Xiangqi

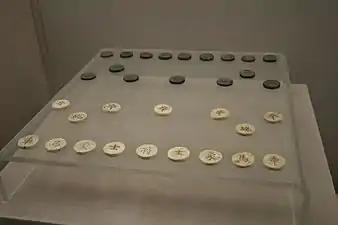
Xiangqi game pieces dated to the Northern Song dynasty

Some Sinologists and Chinese historians prefer an alternative hypothesis, according to which xiangqi originated in China and then spread westwards, giving rise to Indian and Persian chess. Specifically, it has been claimed that Xiangqi arose during the Warring States period and was patterned after the array of troops at the time. David H. Li, for example, argues that the game was developed by Han Xin in the winter of 204–203 BC to prepare for an upcoming battle. His theories, however, have been questioned by other chess researchers. The earliest description of the game's rules appears in the story "Cén Shùn" (岑順) in the collection "Xuanguai lu" (玄怪錄), written by Niu Sengru in the middle part of the Tang dynasty.